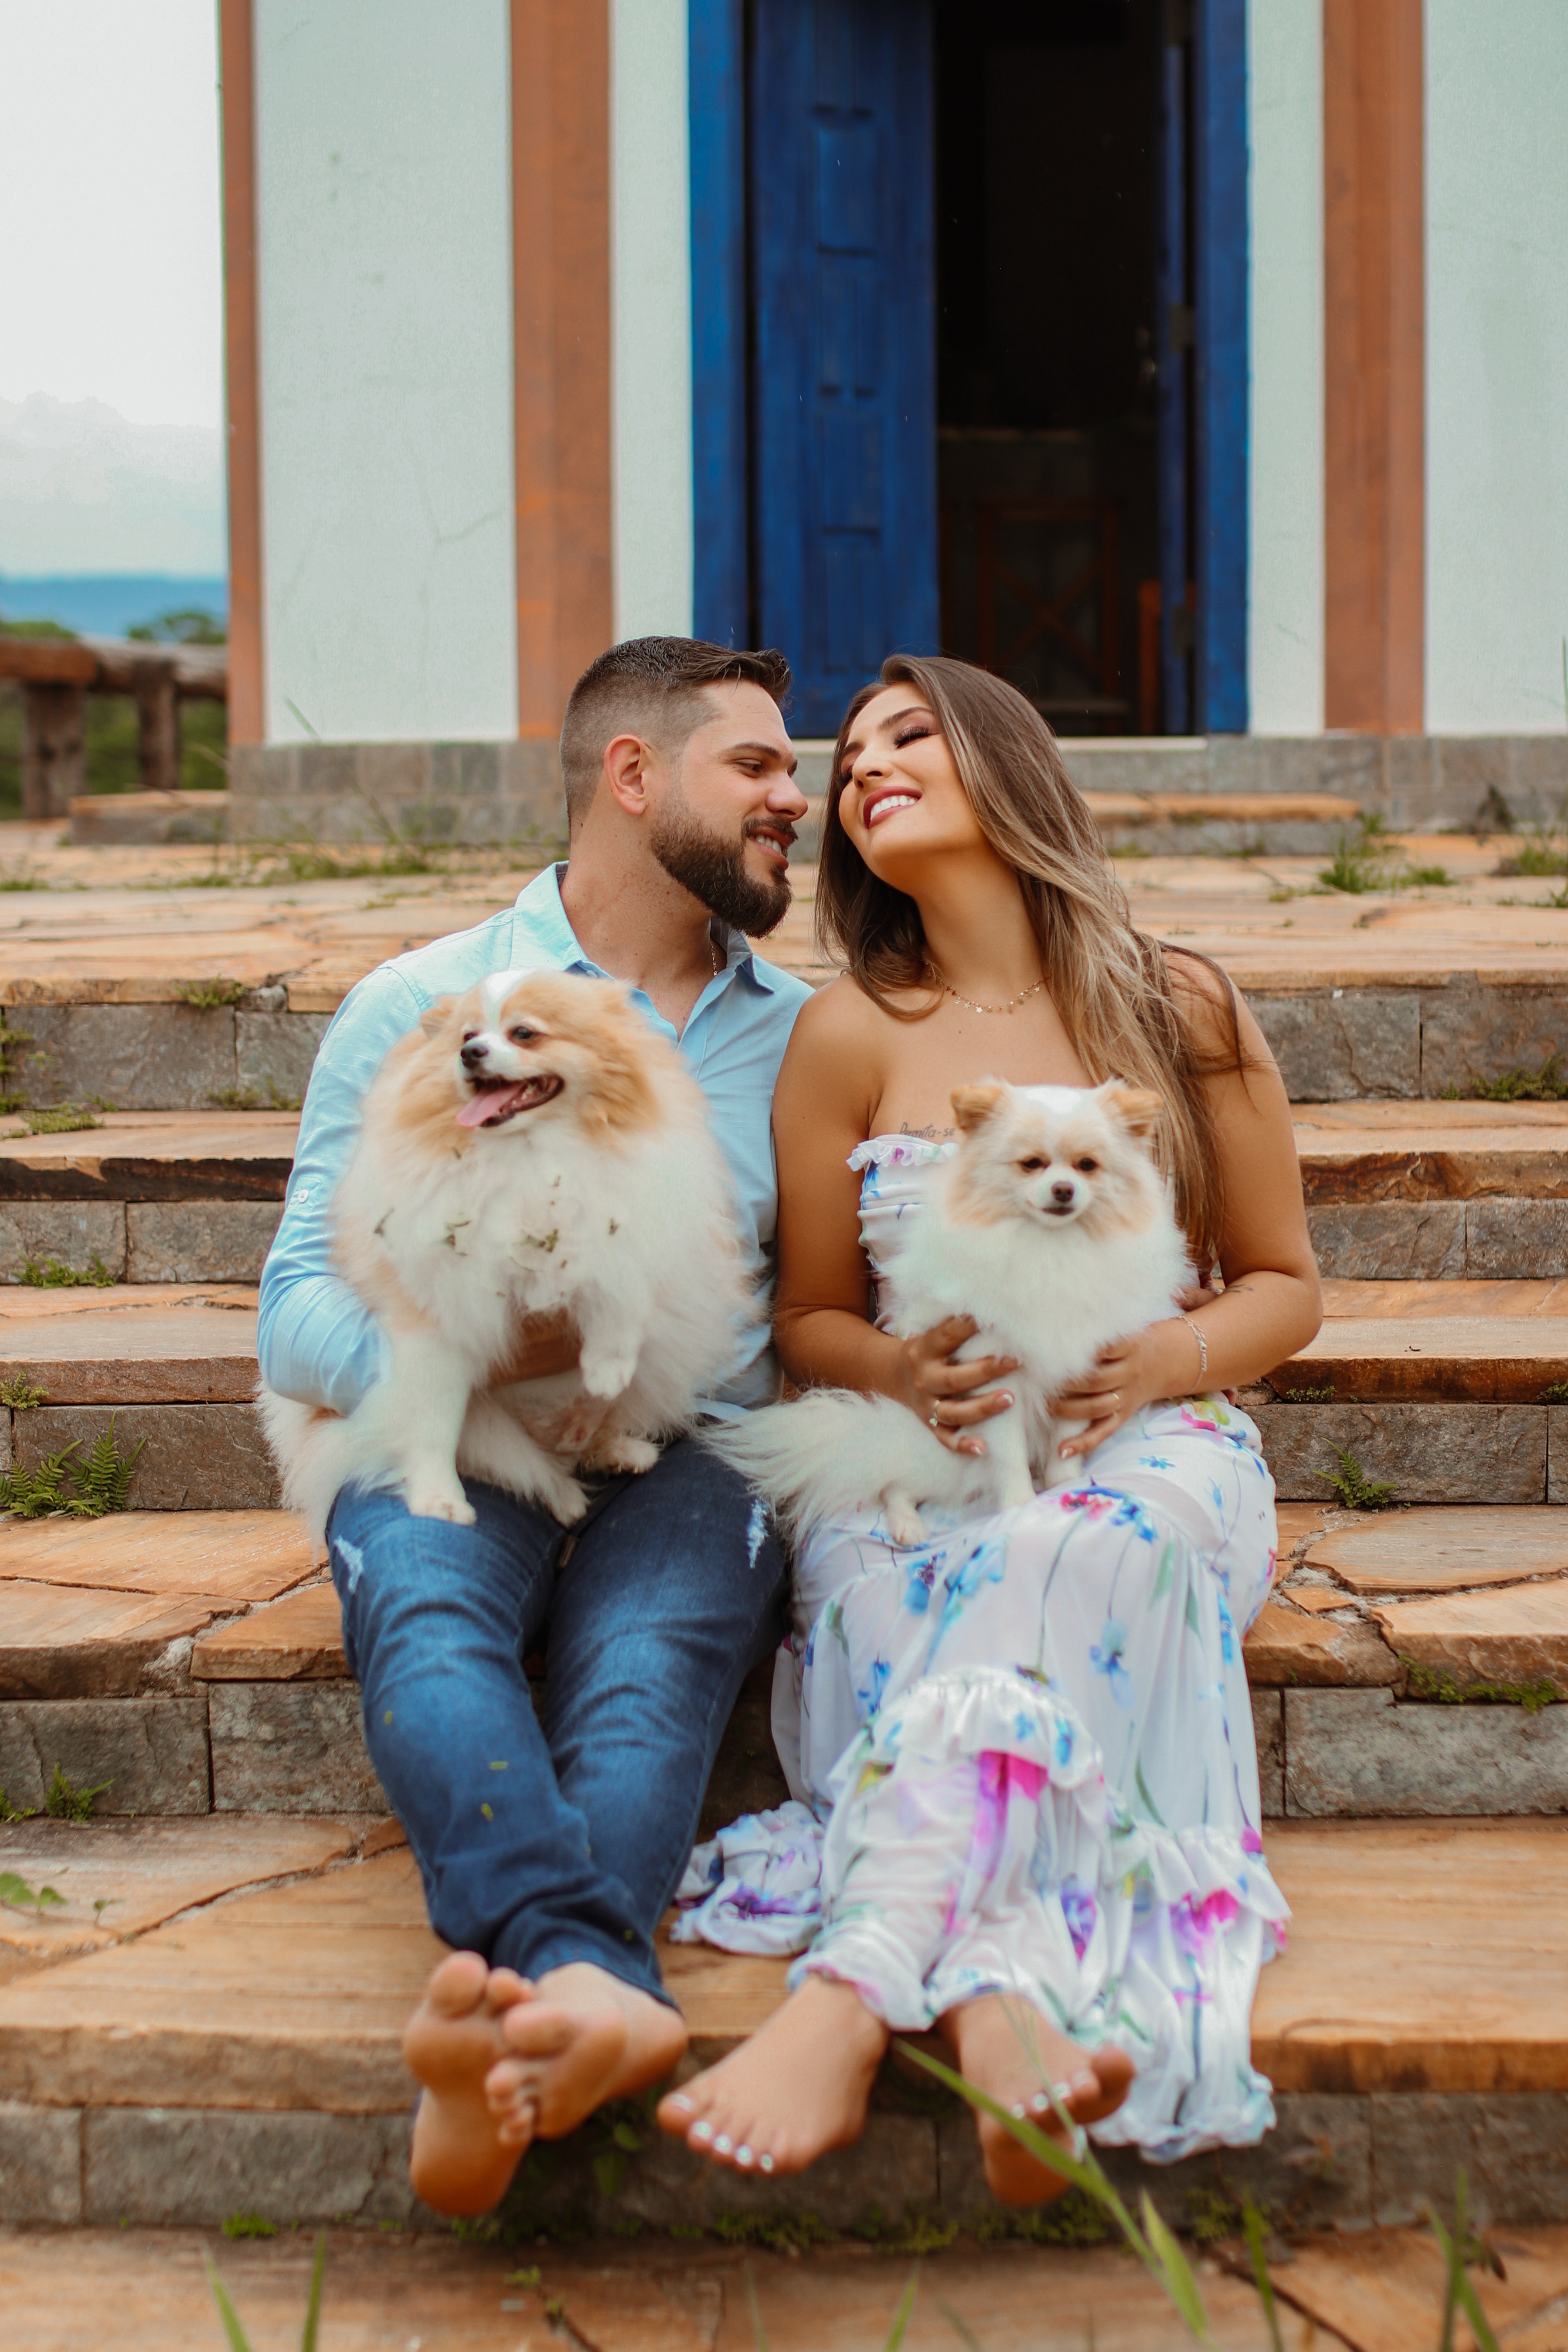
woman, eye, blue, dress, People in nature, happy, interaction, sunglasses, fawn, leisure, companion dog, fun, grass, event, toy, sitting, child, abdomen, fur, vacation, love, bridal clothing, ceremony, photo shoot, family